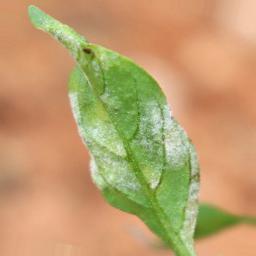
Label: powdery mildew